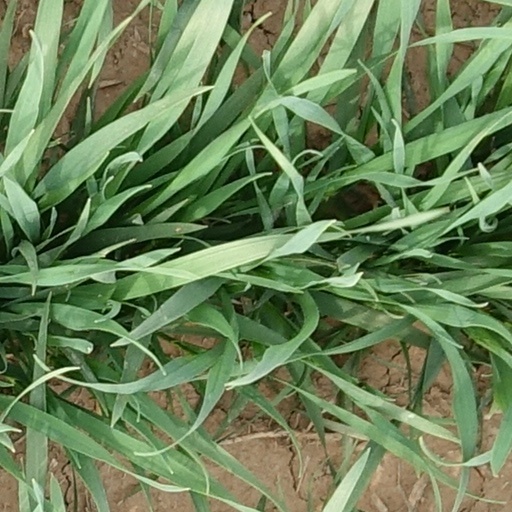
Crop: wheat